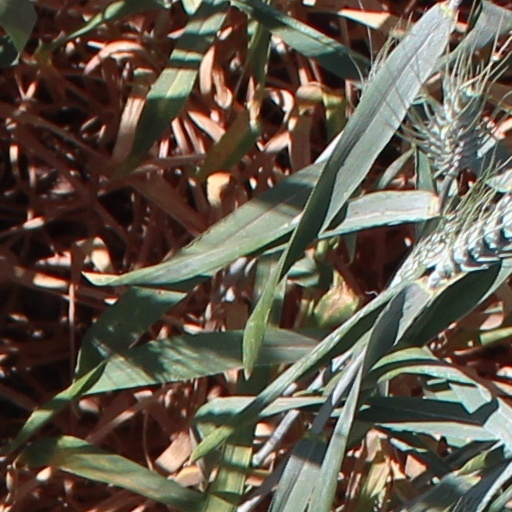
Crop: wheat